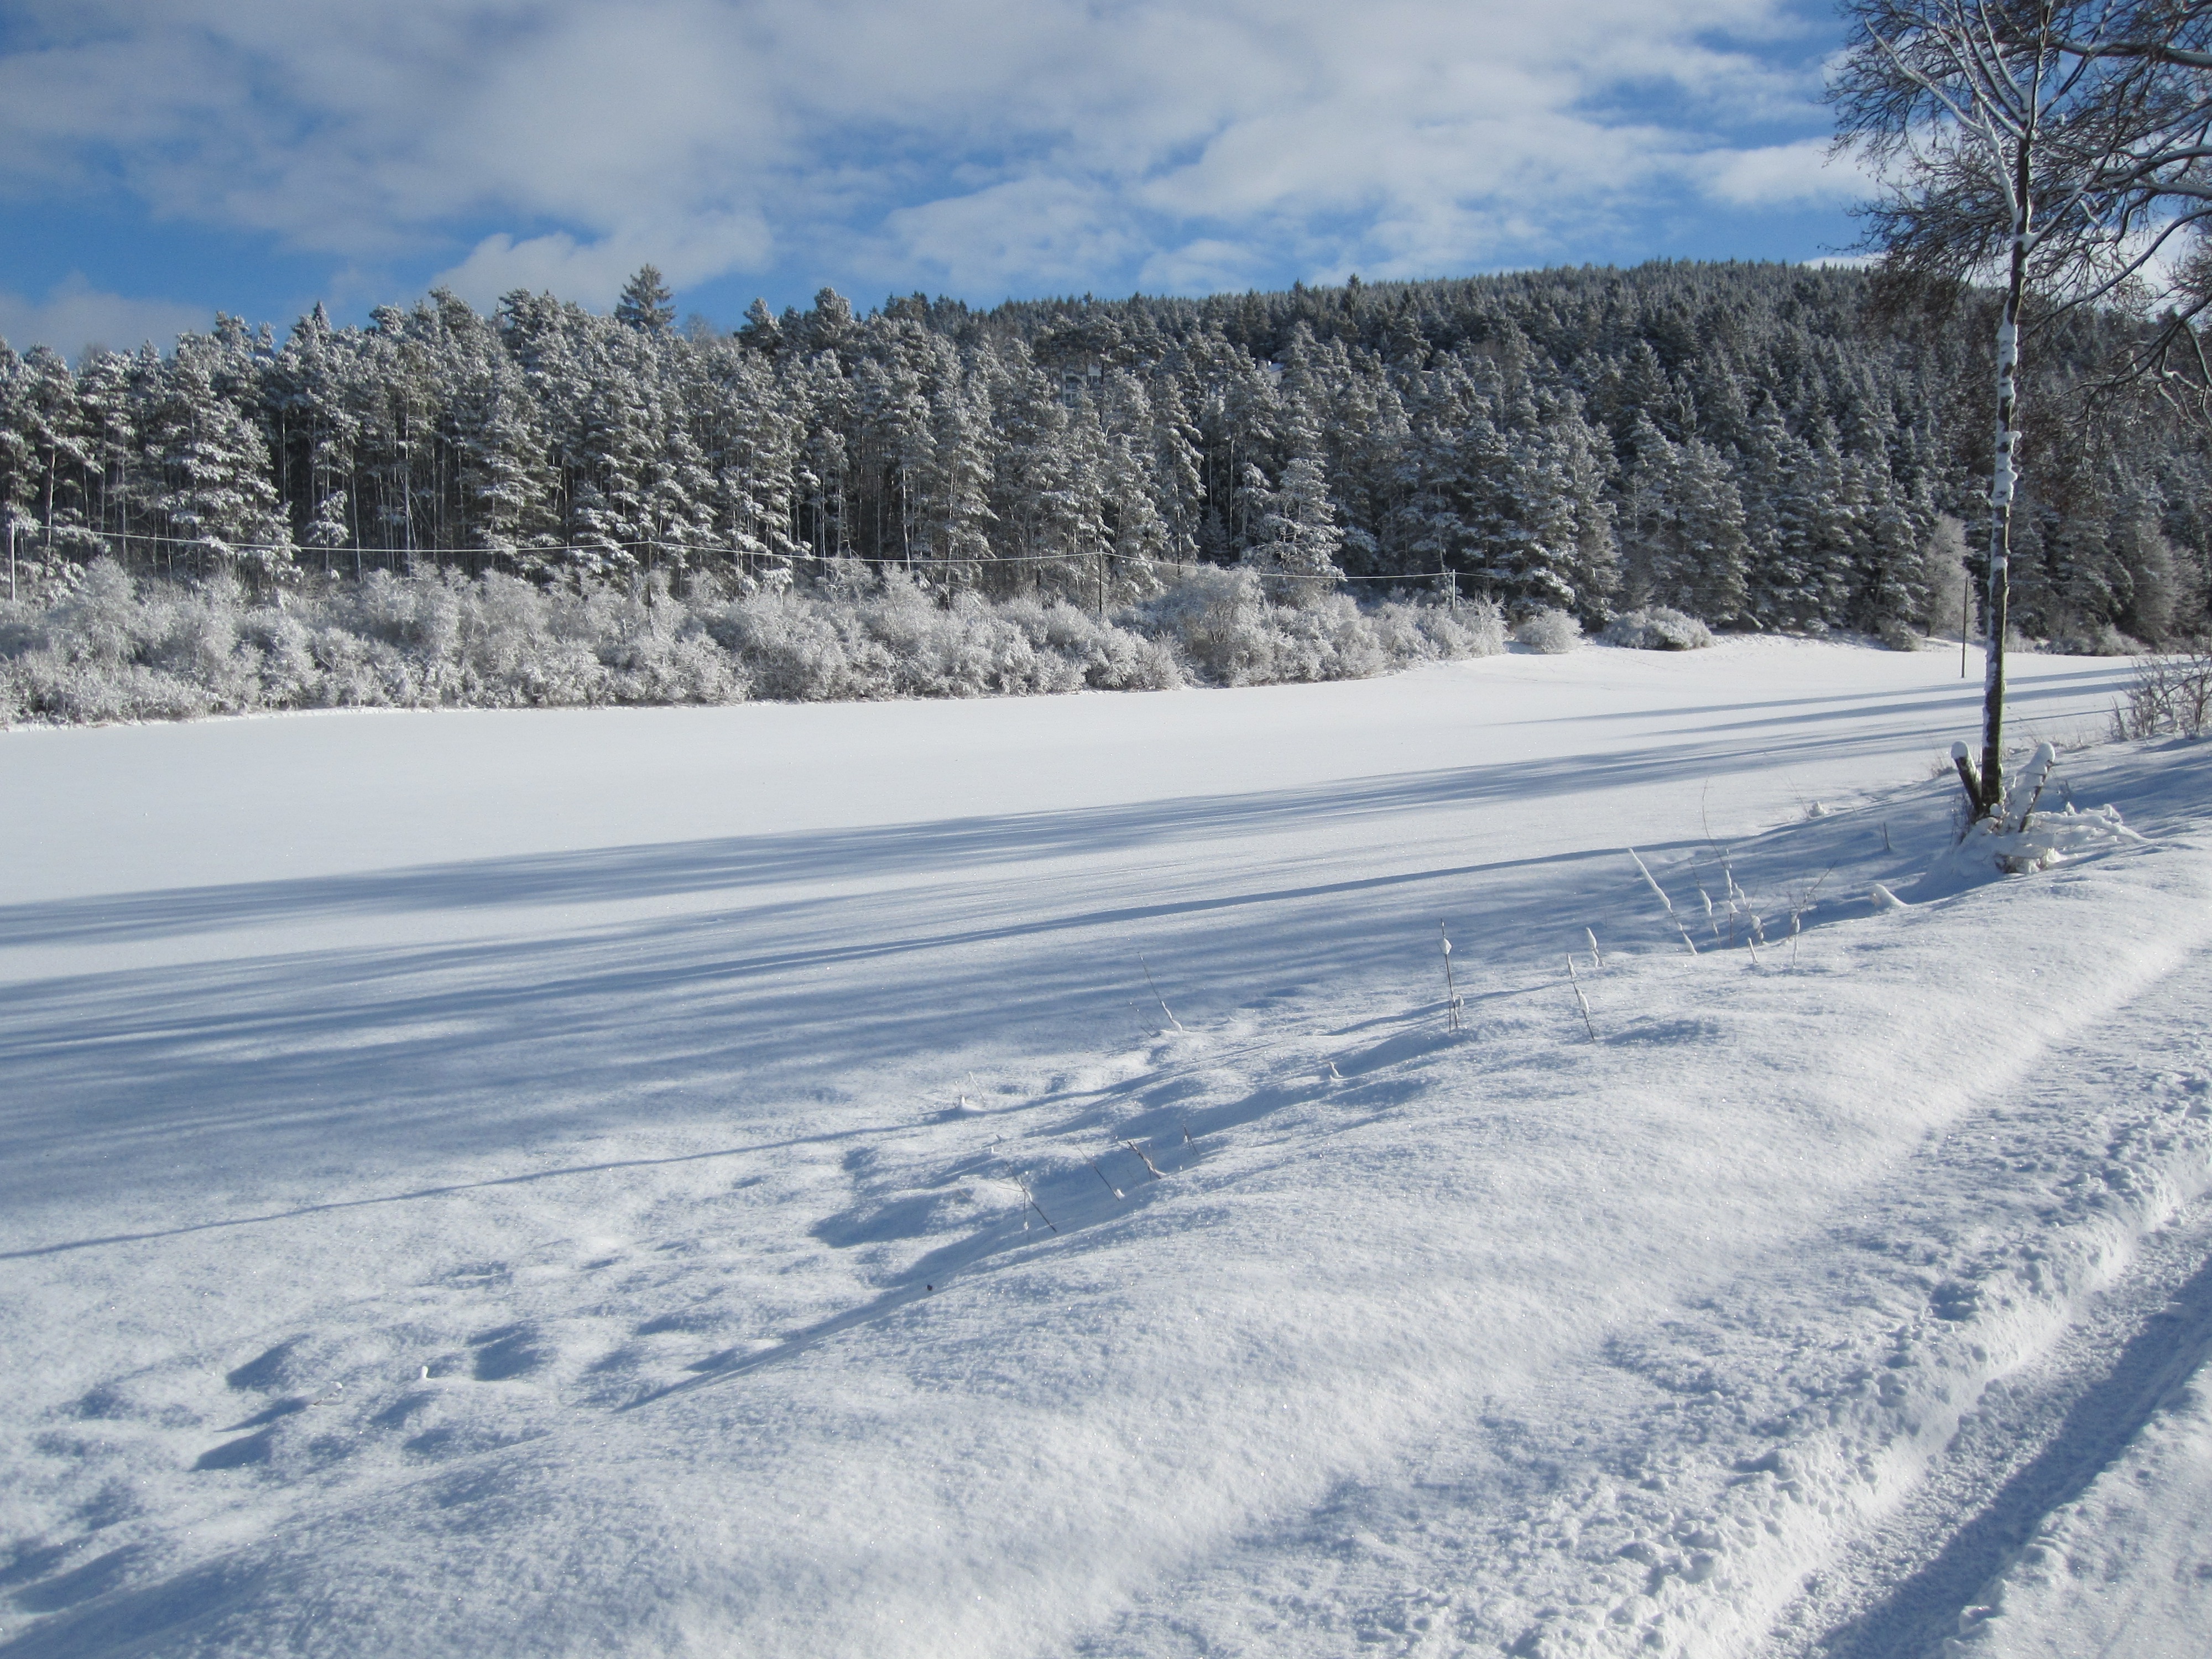
forest, mountain, snow, winter, mountain range, weather, season, footwear, piste, freezing, nordic skiing, geological phenomenon